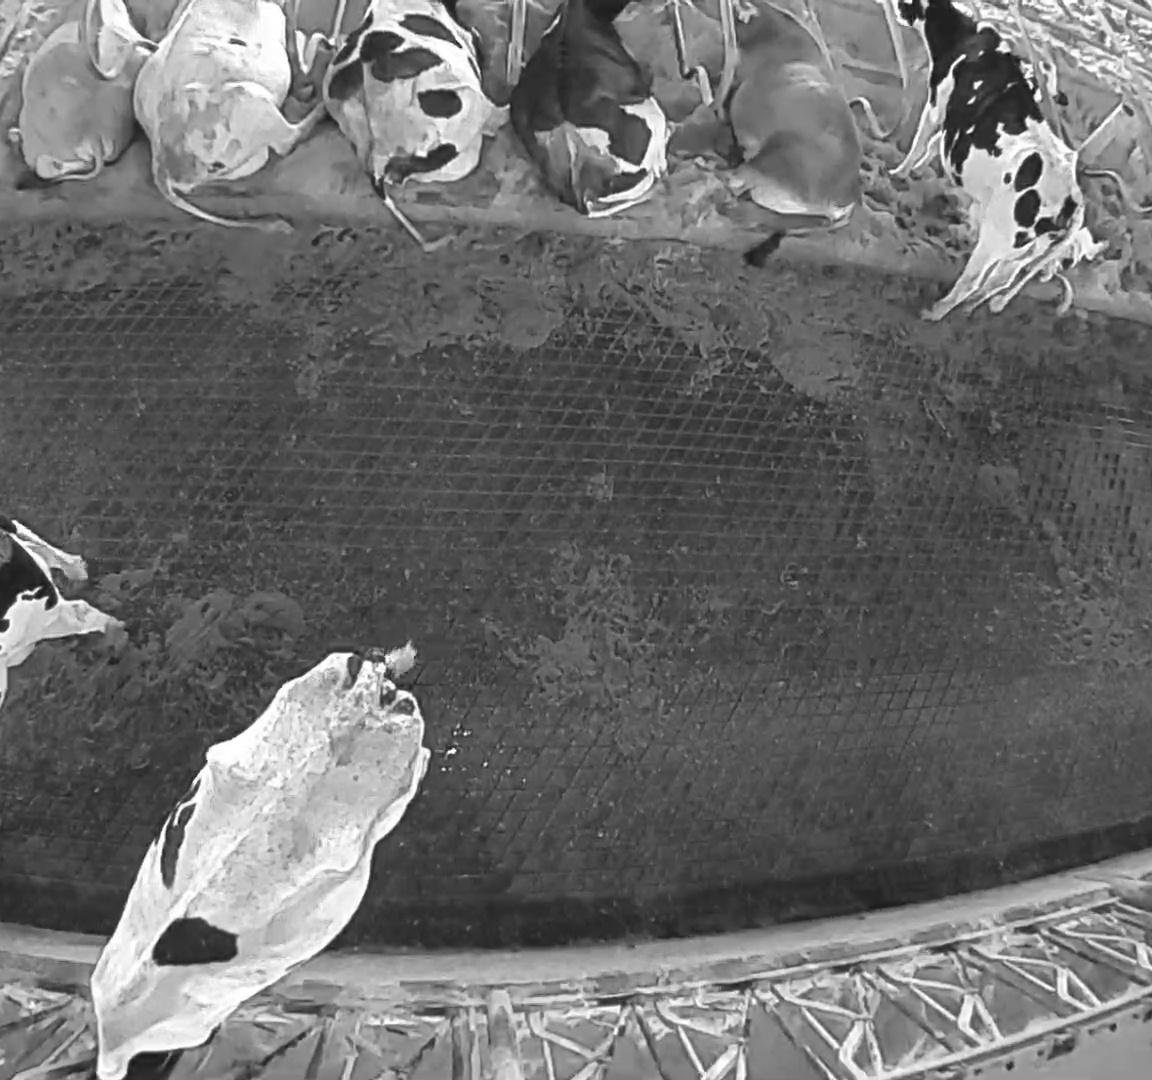
Number of cows: 8